Tom Wolf

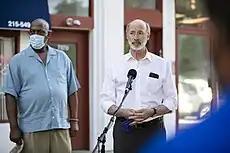
Governor Wolf giving a speech in Philadelphia in June 2020

On March 6, 2020, Wolf confirmed there were two known cases of COVID-19 in Delaware County and in Wayne County. As the cases grew over the next several days, Wolf ordered all public schools and parks close until further notice. Later that month he ordered a closure of all non-life-sustaining businesses in the state to close physical locations in order to slow the spread of the virus. On April 9, Wolf officially ordered the closing of all schools through the end of the school year, stating that they will resume all classes through means of Google Classroom and other online classroom tools.